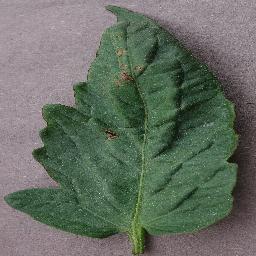
Label: Tomato___Bacterial_spot